Inside Out Project

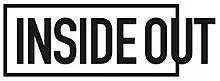

Inside Out is a global participatory art project initiated by the French photographer JR.